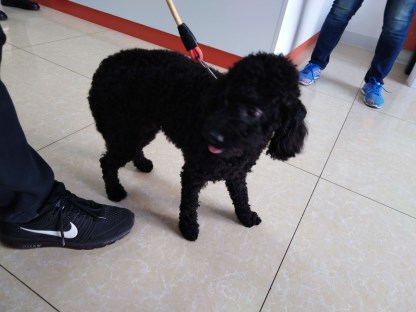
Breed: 7449-n000128-teddy